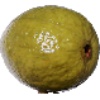
Label: guava